Calhoun County Library

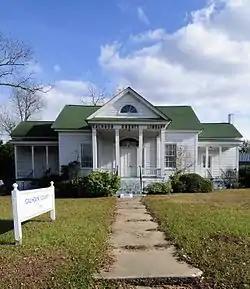
Calhoun County Library, November 2012

Calhoun County Library is a historic library building located at St. Matthews, Calhoun County, South Carolina. It was built about 1877, and is a one-story, medium-gabled white clapboard structure in the Greek Revival style. It was originally built as a residence, but was adapted for use as a county library in 1949. The front façade features a three-bay, square-columned entrance porch, with smaller porches of similar design on the flanking wings. The library is one of St. Matthews' oldest buildings.